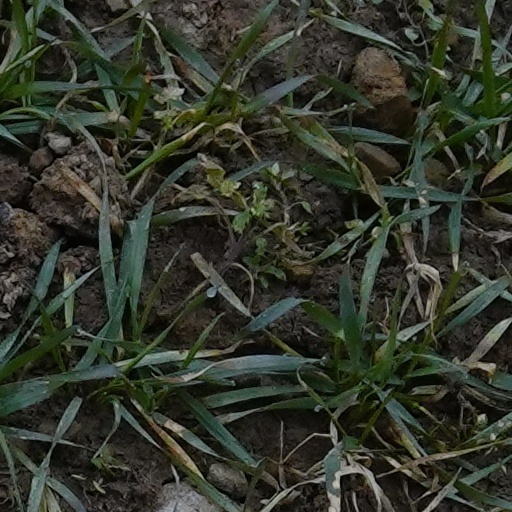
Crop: wheat